Ephaptic coupling

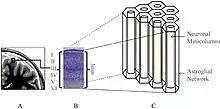
Three-dimensional (3D) organization of the human neocortex.

Studies of ephaptic coupling have also focused on its role in the synchronization and timing of action potentials in neurons. In the simpler case of adjacent fibers that experience simultaneous stimulation the impulse is slowed because both fibers are limited to exchange ions solely with the interstitial fluid (increasing the resistance of the nerve). Slightly offset impulses (conduction velocities differing by less than 10%) are able to exchange ions constructively and the action potentials propagate slightly out of phase at the same velocity.